Stardust (Parker novel)

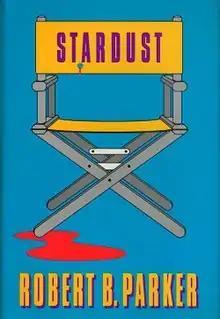
First edition (publ. G. P. Putnam's Sons)

Stardust is the 17th book in Robert B. Parker's Spenser series and first published in 1990.